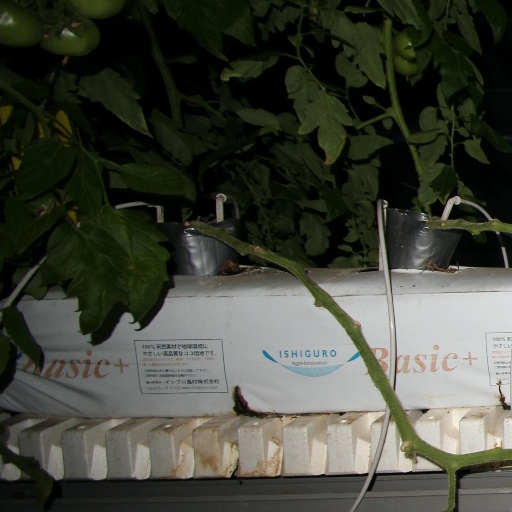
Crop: tomato